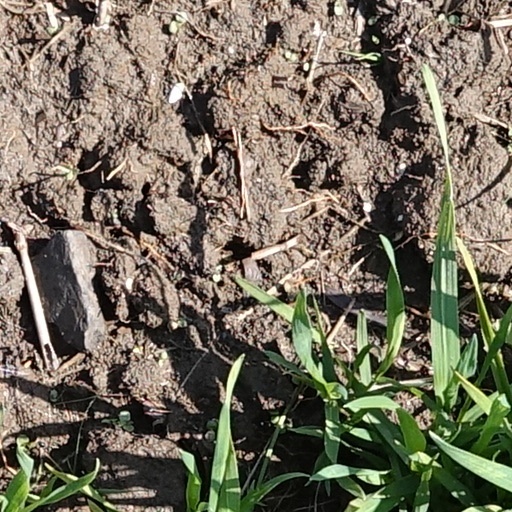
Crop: wheat